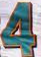
Number: 4